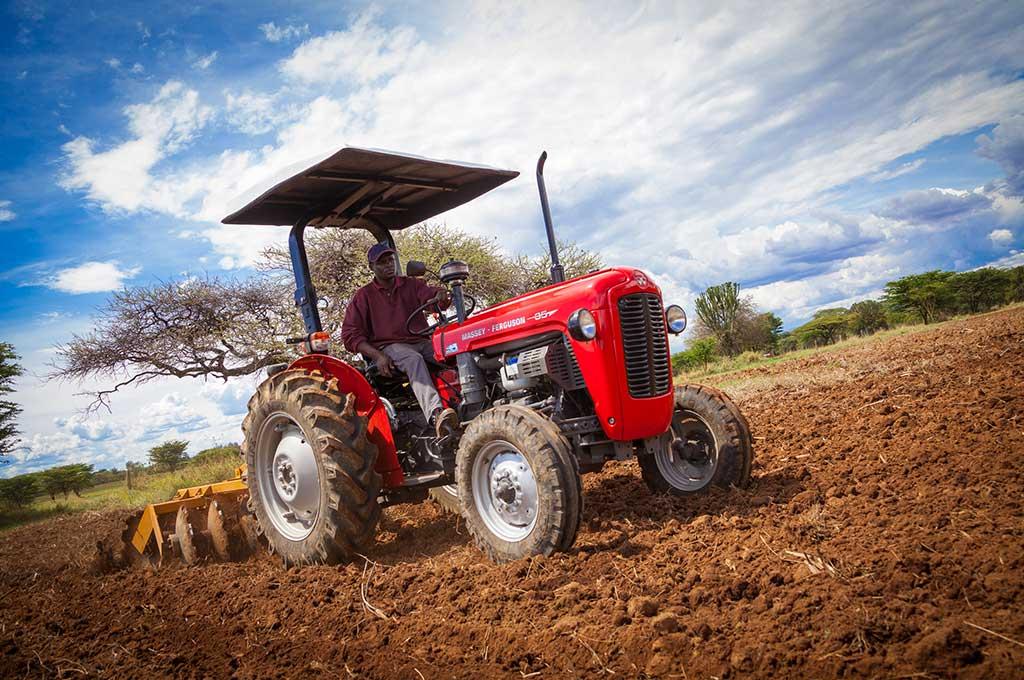
Mtu aliye ndani ya chombo cha moto aina ya trekta kilichofungwa mashine maalumu katika eneo la wazi mfano wa shamba, ikiashiria ni mashine itumikayo kwa ajili ya usaidizi wa shughuli za kilimo